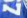
Number: 7